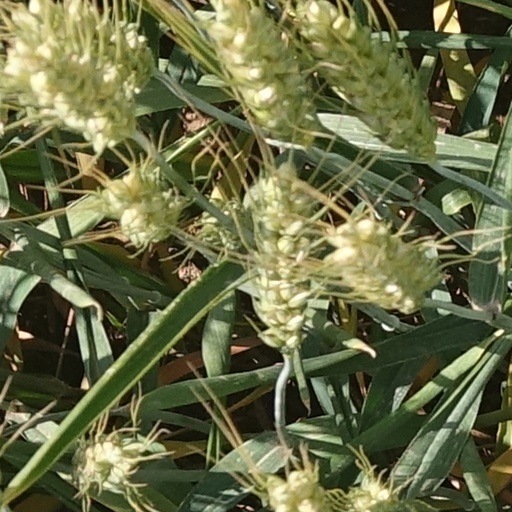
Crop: wheat